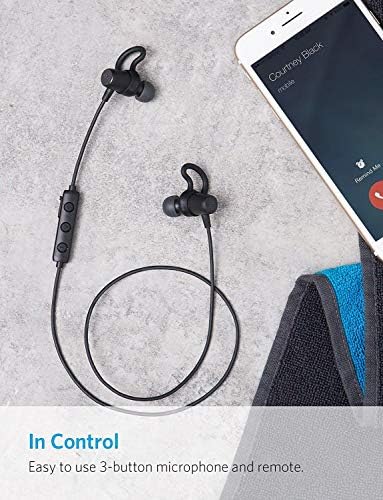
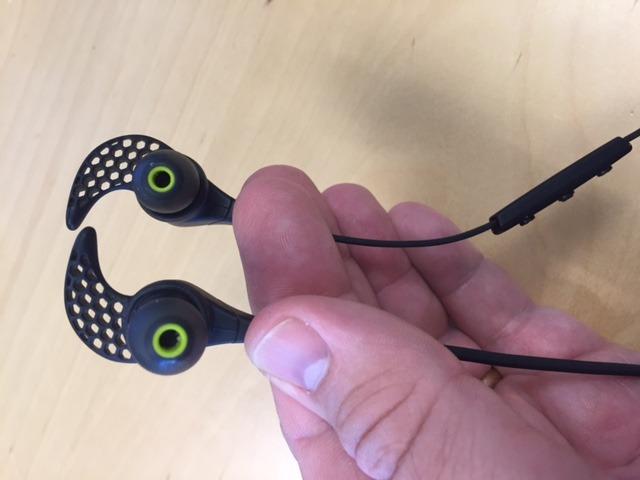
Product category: headphones
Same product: no